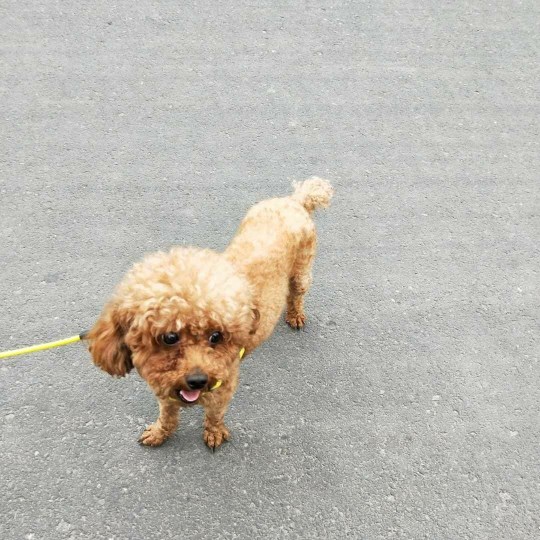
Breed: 7449-n000128-teddy